Richie Mensah

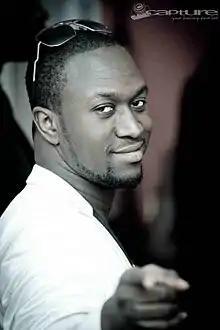
Richie Mensah

Richie Mensah (born 17 May 1986), better known by his stage name Richie, is a Ghanaian singer-songwriter and record producer. After producing records for several artists, Richie set up Lynx Entertainment record label and released his debut album "All of Me" on the label in 2008. He has since then gone on to win several awards both as a singer and record producer and is fast establishing himself as one of the biggest names in the Ghanaian music industry.